Nika Gilauri

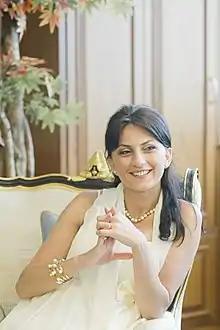
Marine Shamugia

Nika Gilauri married in January 2010 the former Georgian fashion model Marine Shamugia, a Sukhumi native and a member of the beauty contest Miss Georgia–2004.